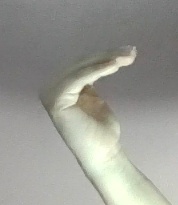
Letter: haa